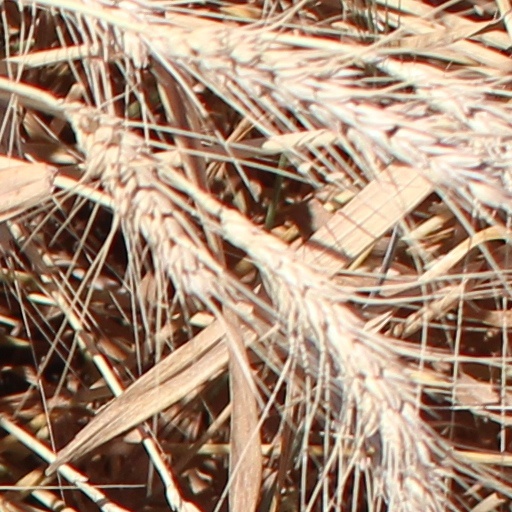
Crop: wheat